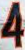
Number: 4